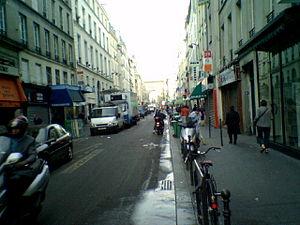
bas de la rue du Faubourg-Saint-Denis, (au fond, la Porte Saint-Denis
La rue du Faubourg-Saint-Denis est une voie du 10ᵉ arrondissement de Paris située dans le prolongement de la rue Saint-Denis au sud ; elle conduit à la basilique de Saint-Denis au nord.